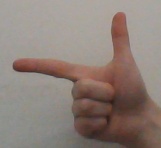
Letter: yaa